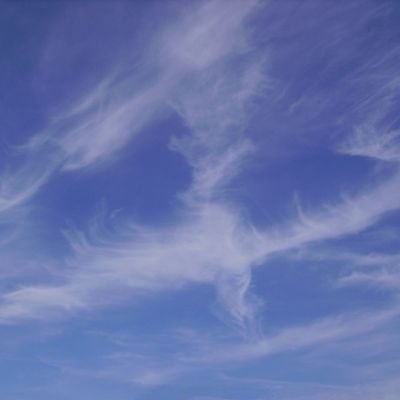
Cloud type: Cirrus (Ci)